The Four Evangelists (Preti)

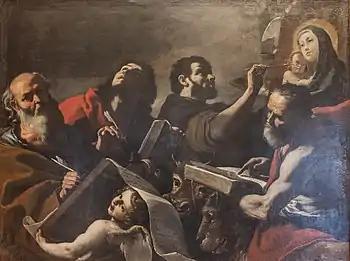
"The Four Evangelists" (c. 1656-1660) by Mattia Preti

The Four Evangelists is a c. 1656-1660 oil on canvas painting by Mattia Preti. It was one of forty paintings given to the Museo della Regia Università degli Studi in Palermo by Ferdinand II of the Two Sicilies and now hangs in that city's Palazzo Abatellis.